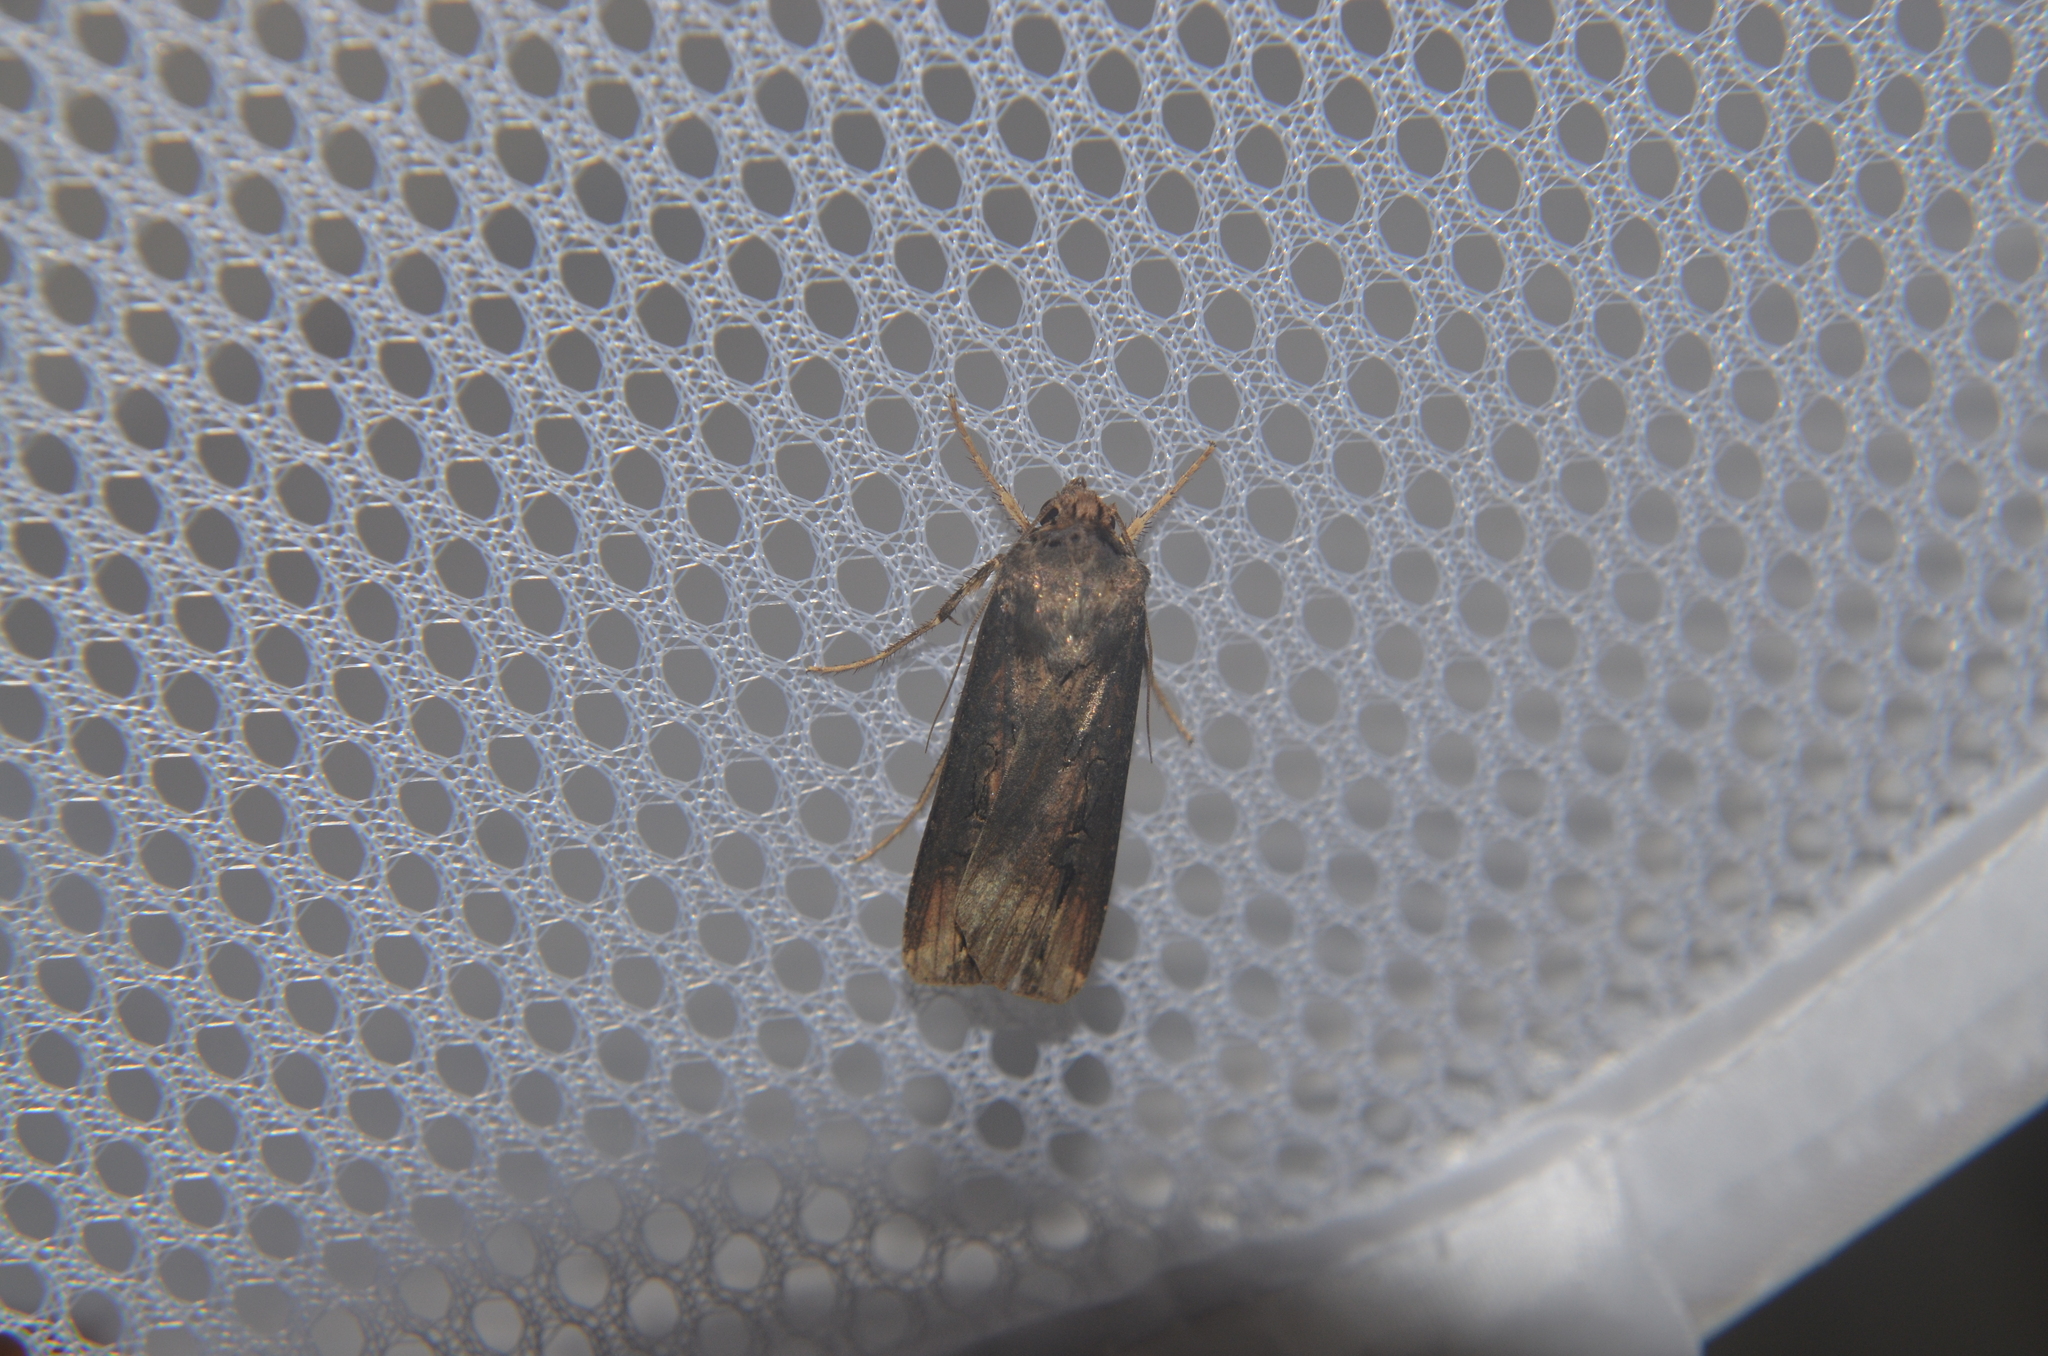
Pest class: cutworms